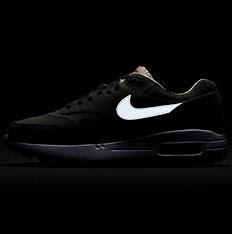
Brand: Nike
Model: Air Max 1 G